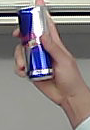
Product: redbull_energydrink